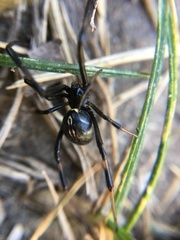
Species: Lactrodectus_hesperus